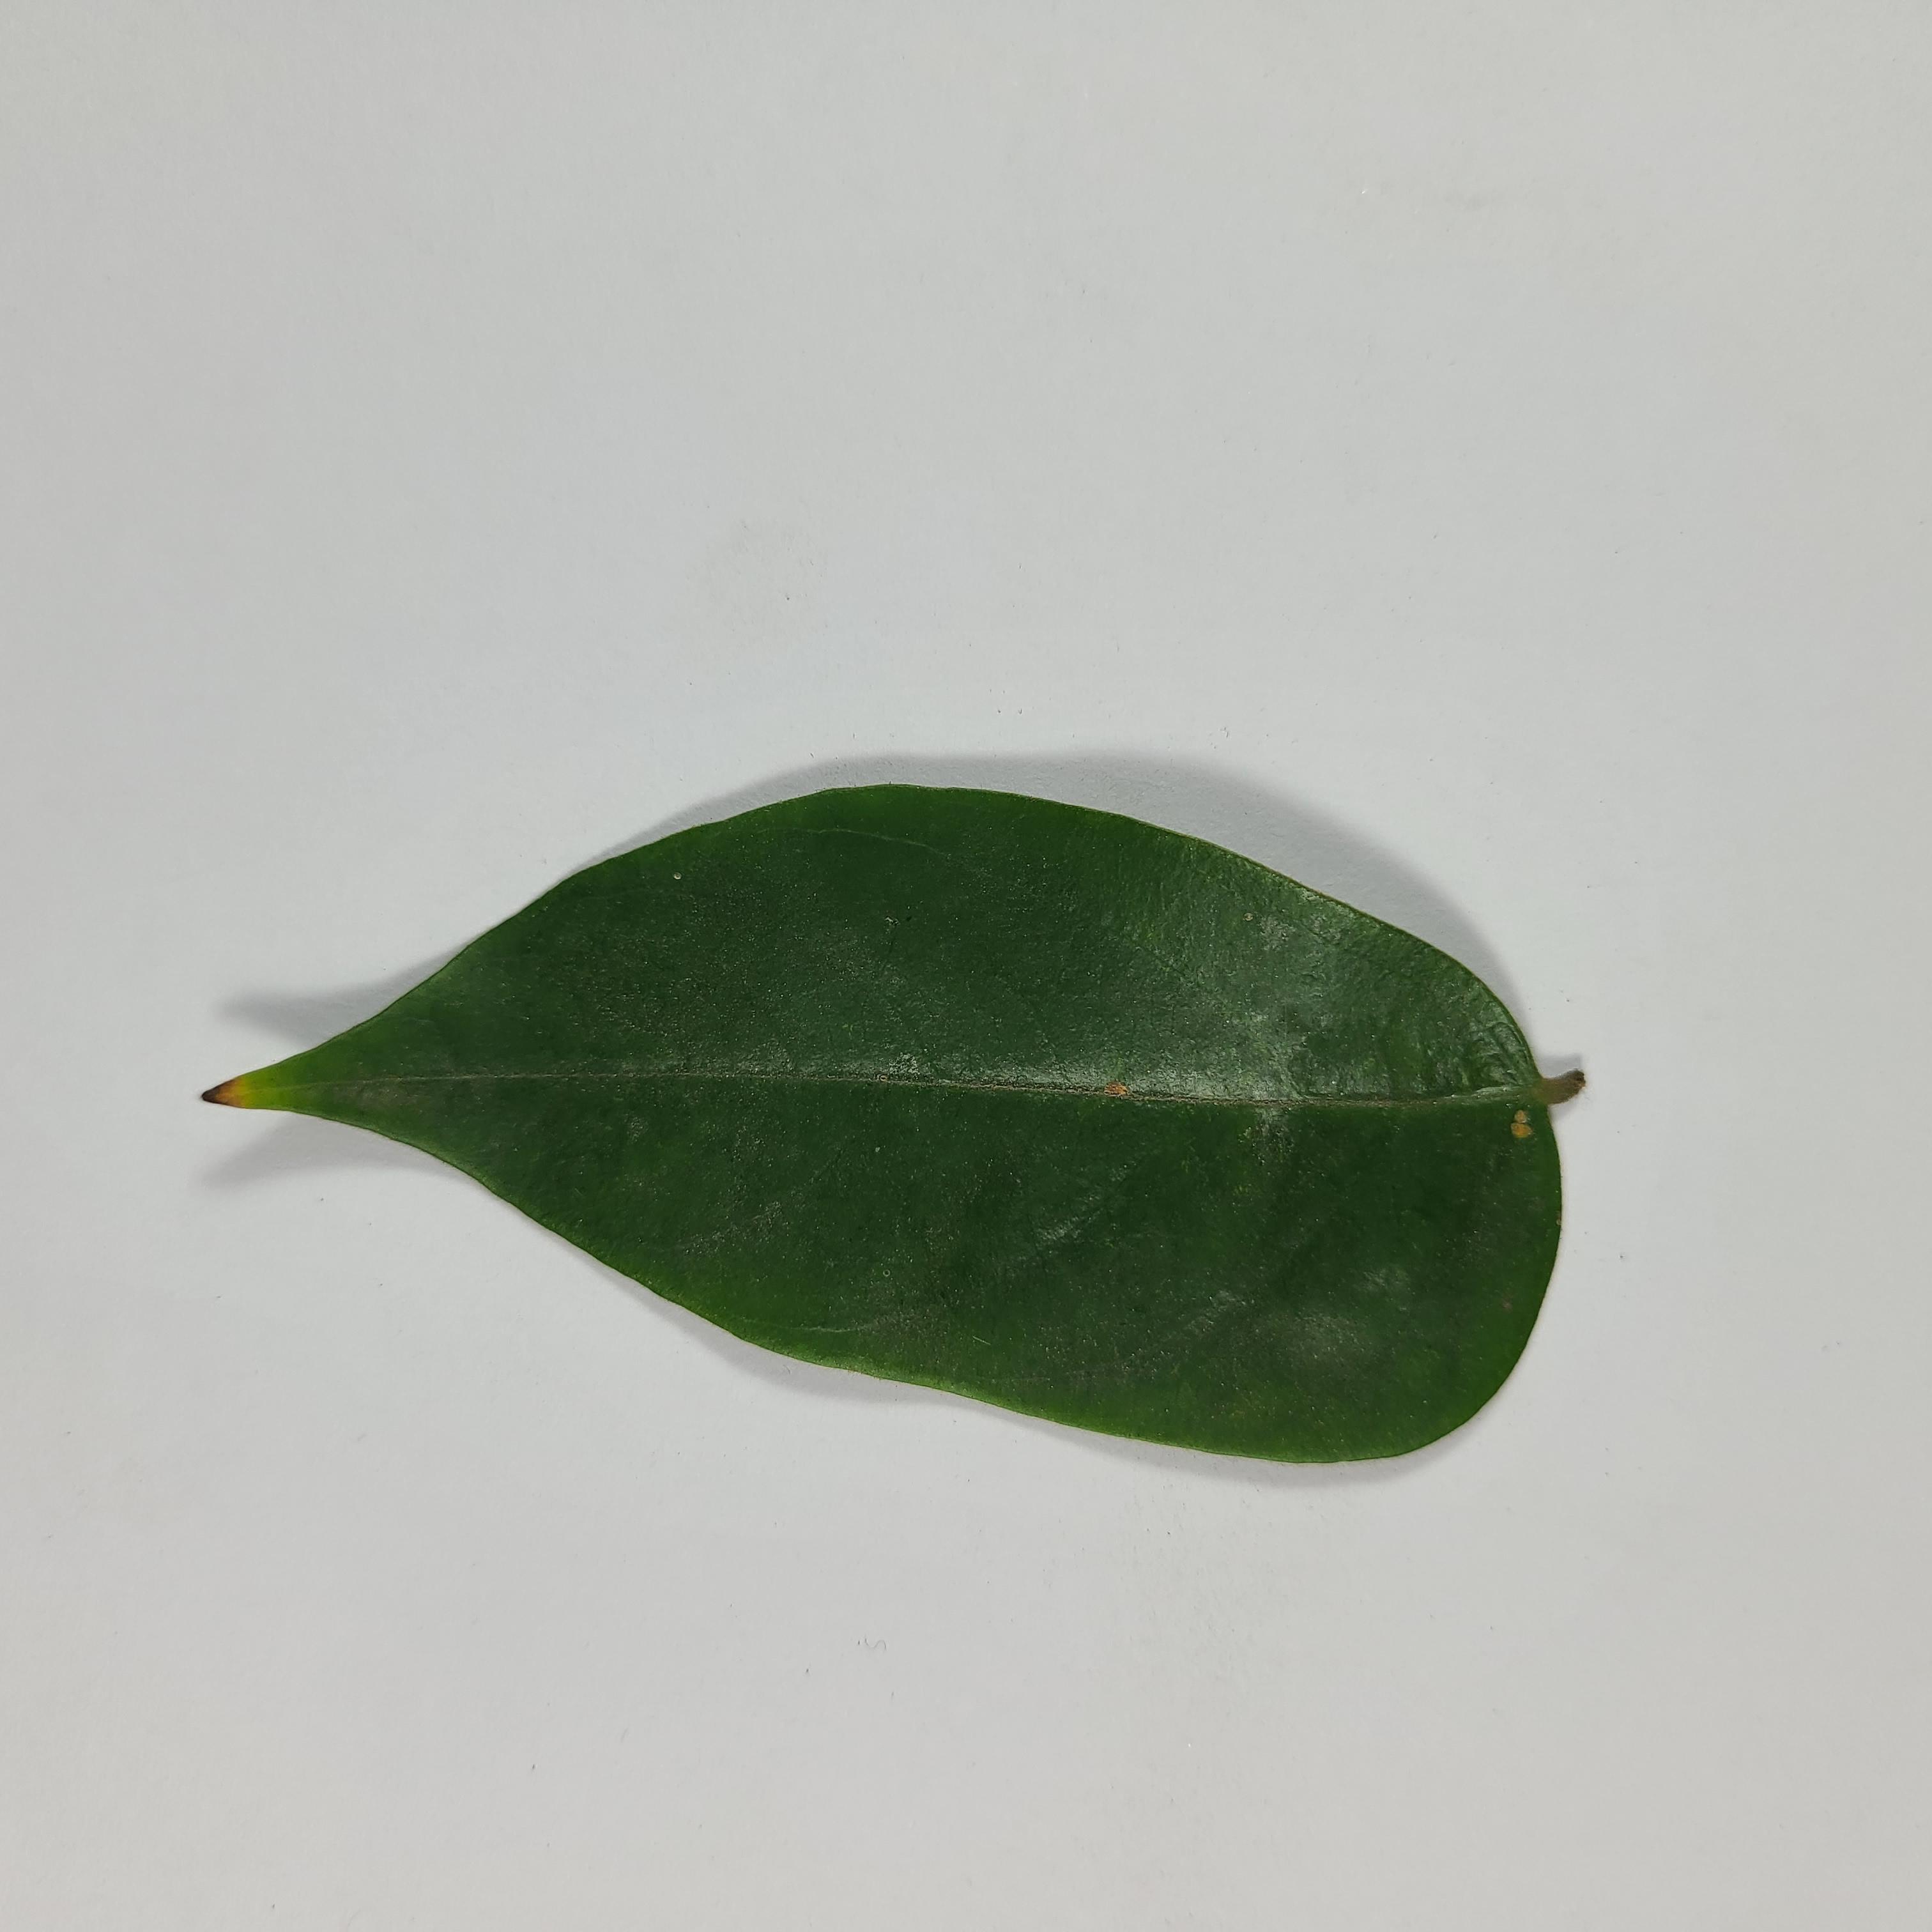
Label: Healthy Leaves